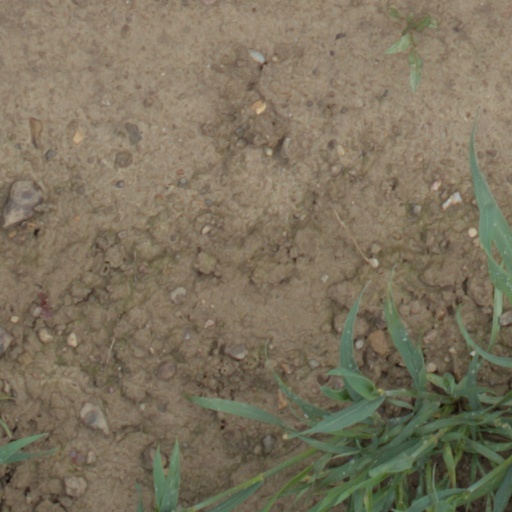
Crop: wheat